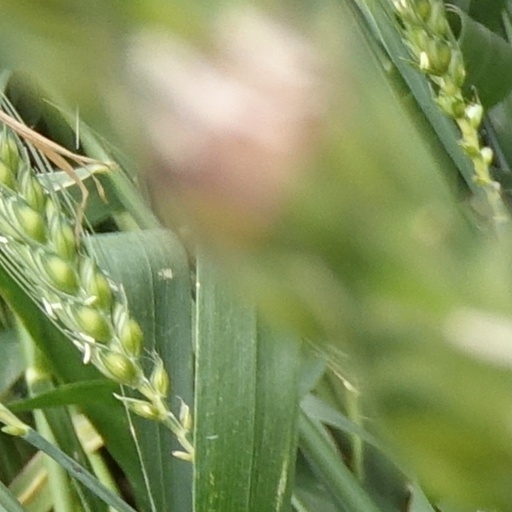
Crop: wheat